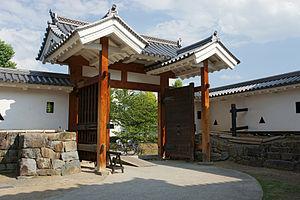
Mon est le terme japonais générique pour « porte », souvent utilisé, seul ou en préfixe, en référence aux nombreuses portes des temples bouddhistes, des sanctuaires shinto, des constructions de type traditionnel ou des châteaux.